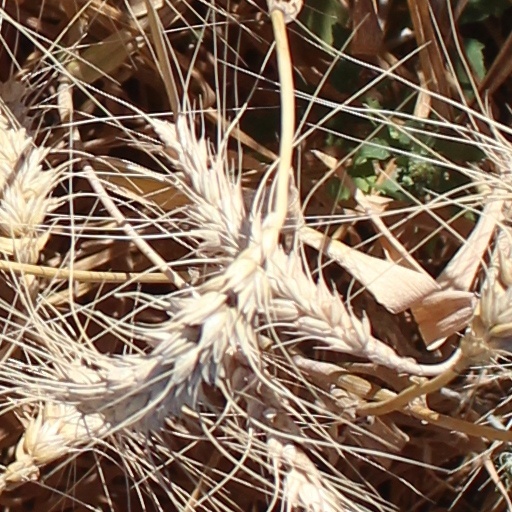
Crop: wheat